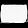
Label: Bag